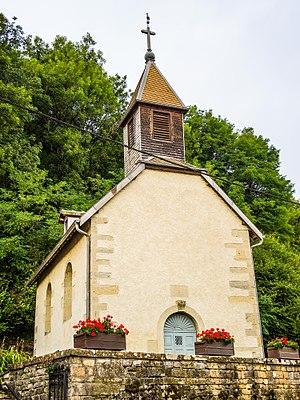
Chapelle Saint-Guérin à Chaudefontaine. Doubs.
La liste des chapelles du Doubs présente les chapelles situées sur le territoire des communes du département français du Doubs. Il est fait état des diverses protections dont elles peuvent bénéficier et, notamment, les inscriptions et classements au titre des monuments historiques.
Chaudefontaine est une ancienne commune française située dans le département du Doubs, en région Bourgogne-Franche-Comté.
Marchaux-Chaudefontaine est une commune nouvelle française située dans le département du Doubs en région Bourgogne-Franche-Comté.